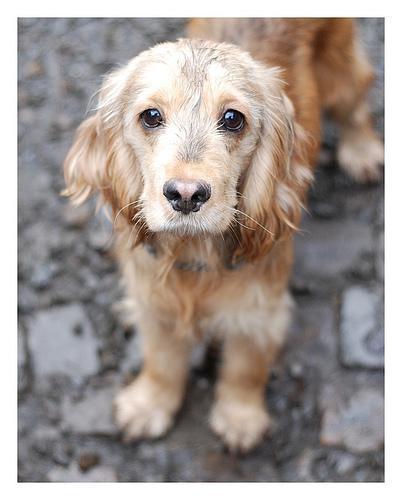
english cocker spaniel